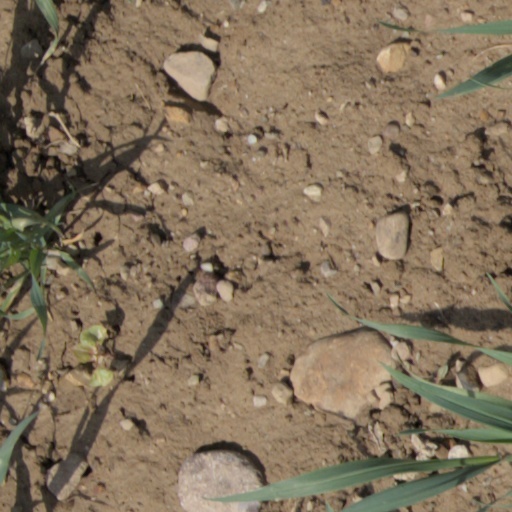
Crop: wheat